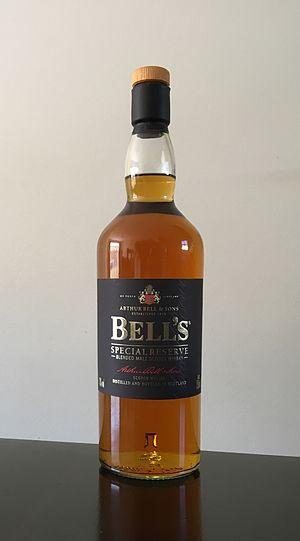
Bell's est une marque de scotch whisky ayant appartenu originellement à Arthur Bell & Sons Ltd et maintenant propriété de Diageo plc. C'est le whisky le plus vendu au Royaume-Uni.